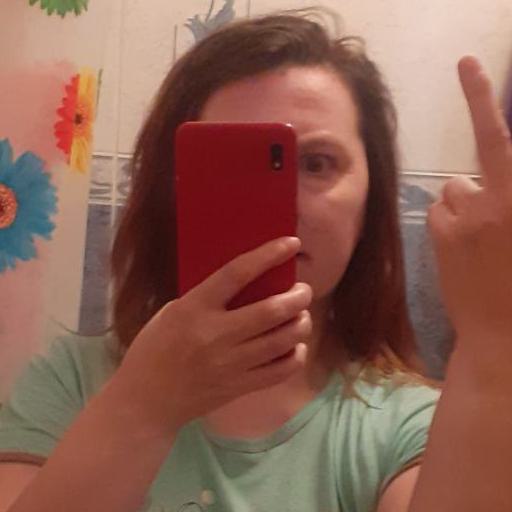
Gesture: no_gesture